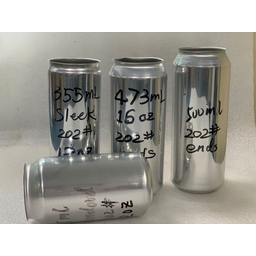
Label: metal